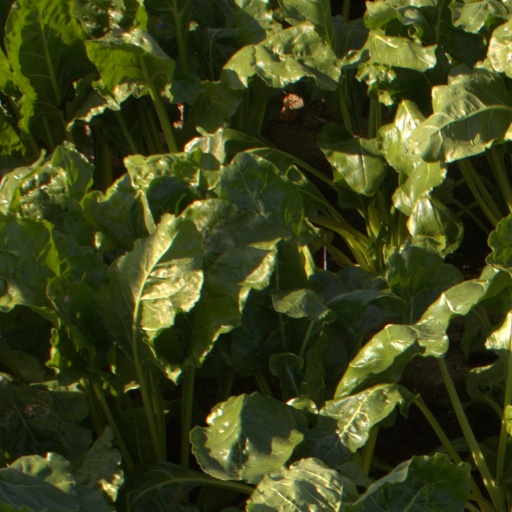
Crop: sugar beet